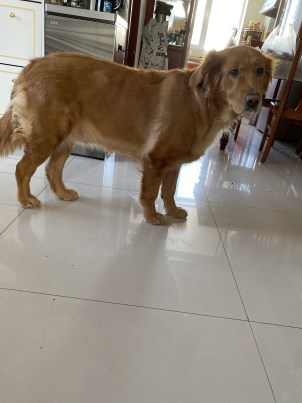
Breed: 5355-n000126-golden_retriever